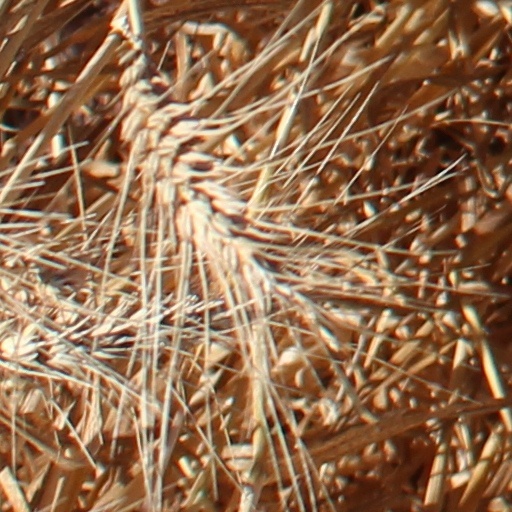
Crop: wheat